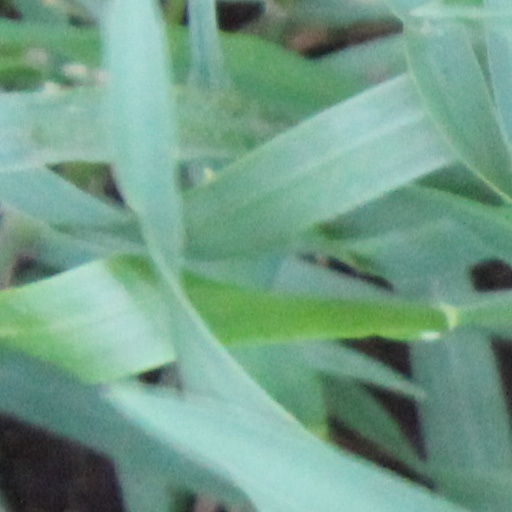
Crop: wheat